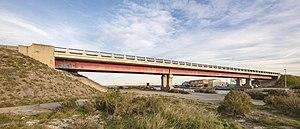
Le pont de la D612 au dessus du Canal du Rhône à Sète. Frontignan, Hérault, France.
Frontignan est une commune française située dans le département de l'Hérault, en région Occitanie. Chef-lieu de canton, elle est la sixième ville du département en nombre d'habitants, après Montpellier, Béziers, Sète, Lunel et Agde. Depuis le 1ᵉʳ janvier 2017, elle fait partie de la communauté d'agglomération Sète Agglopôle Méditerranée.
La route nationale 112, ou RN 112, est une route nationale française qui reliait avant 2006 Montpellier à Albi.